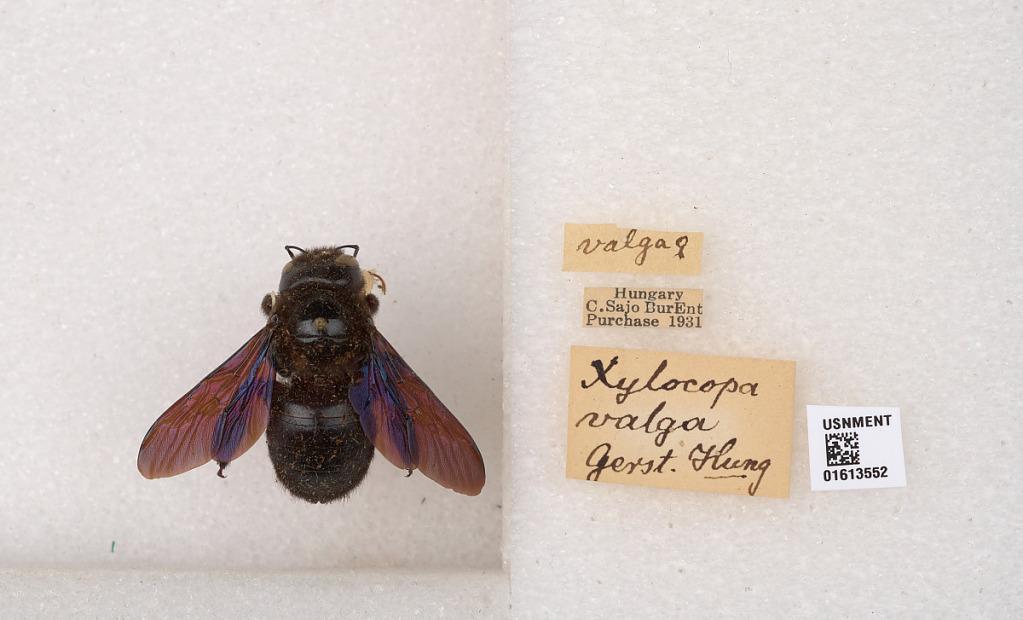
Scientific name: Xylocopa (Xylocopa) valga Gerstäcker
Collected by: T. Chao
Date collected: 1925-4-29
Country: China
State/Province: Zhejiang
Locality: Hangchow